Sigiriya

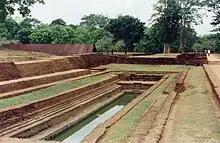
A pool in the garden complex

Sigiriya is considered to be one of the most important urban planning sites of the first millennium, and the site plan is considered very elaborate and imaginative. The plan combined concepts of symmetry and asymmetry to intentionally interlock the man-made geometrical and natural forms of the surroundings. On the west side of the rock lies a park for the royals, laid out on a symmetrical plan; the park contains water-retaining structures, including sophisticated surface/subsurface hydraulic systems, some of which are working today. The south contains a man-made reservoir; these were extensively used from the previous capital of the dry zone of Sri Lanka. Five gates were placed at entrances. The more elaborate western gate is thought to have been reserved for the royals.